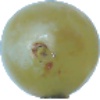
Label: Grape White 1